MetroCard

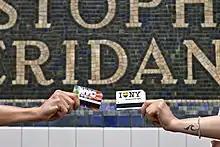
LGBT pride-themed MetroCards for Stonewall 50 - WorldPride NYC 2019

For much of the MetroCard's history, images were printed only on the back side of MetroCards. These have included cards with the Statue of Liberty, the New York City bid for the 2012 Summer Olympics, a Solomon R. Guggenheim Museum exhibit, and the Circle Line ferry. Sporting events have also been commemorated, including the Subway Series, the 2014 Super Bowl, and the 2014–15 season of the Brooklyn Nets.